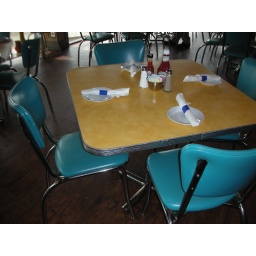
Table and chairs like home at my Mom's house in Ohio